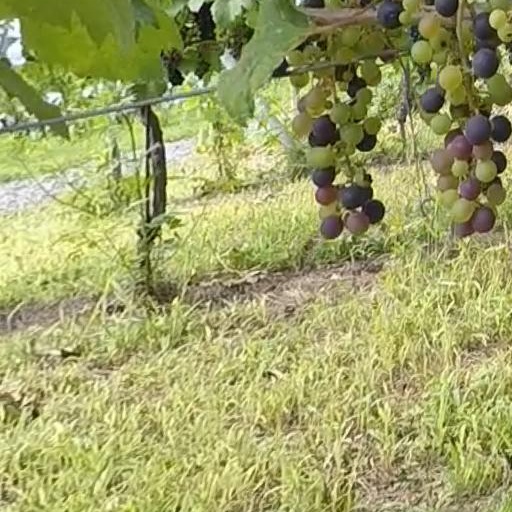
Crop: grape